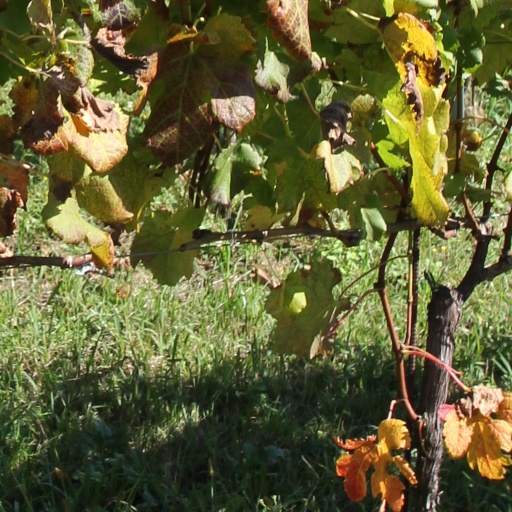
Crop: grape